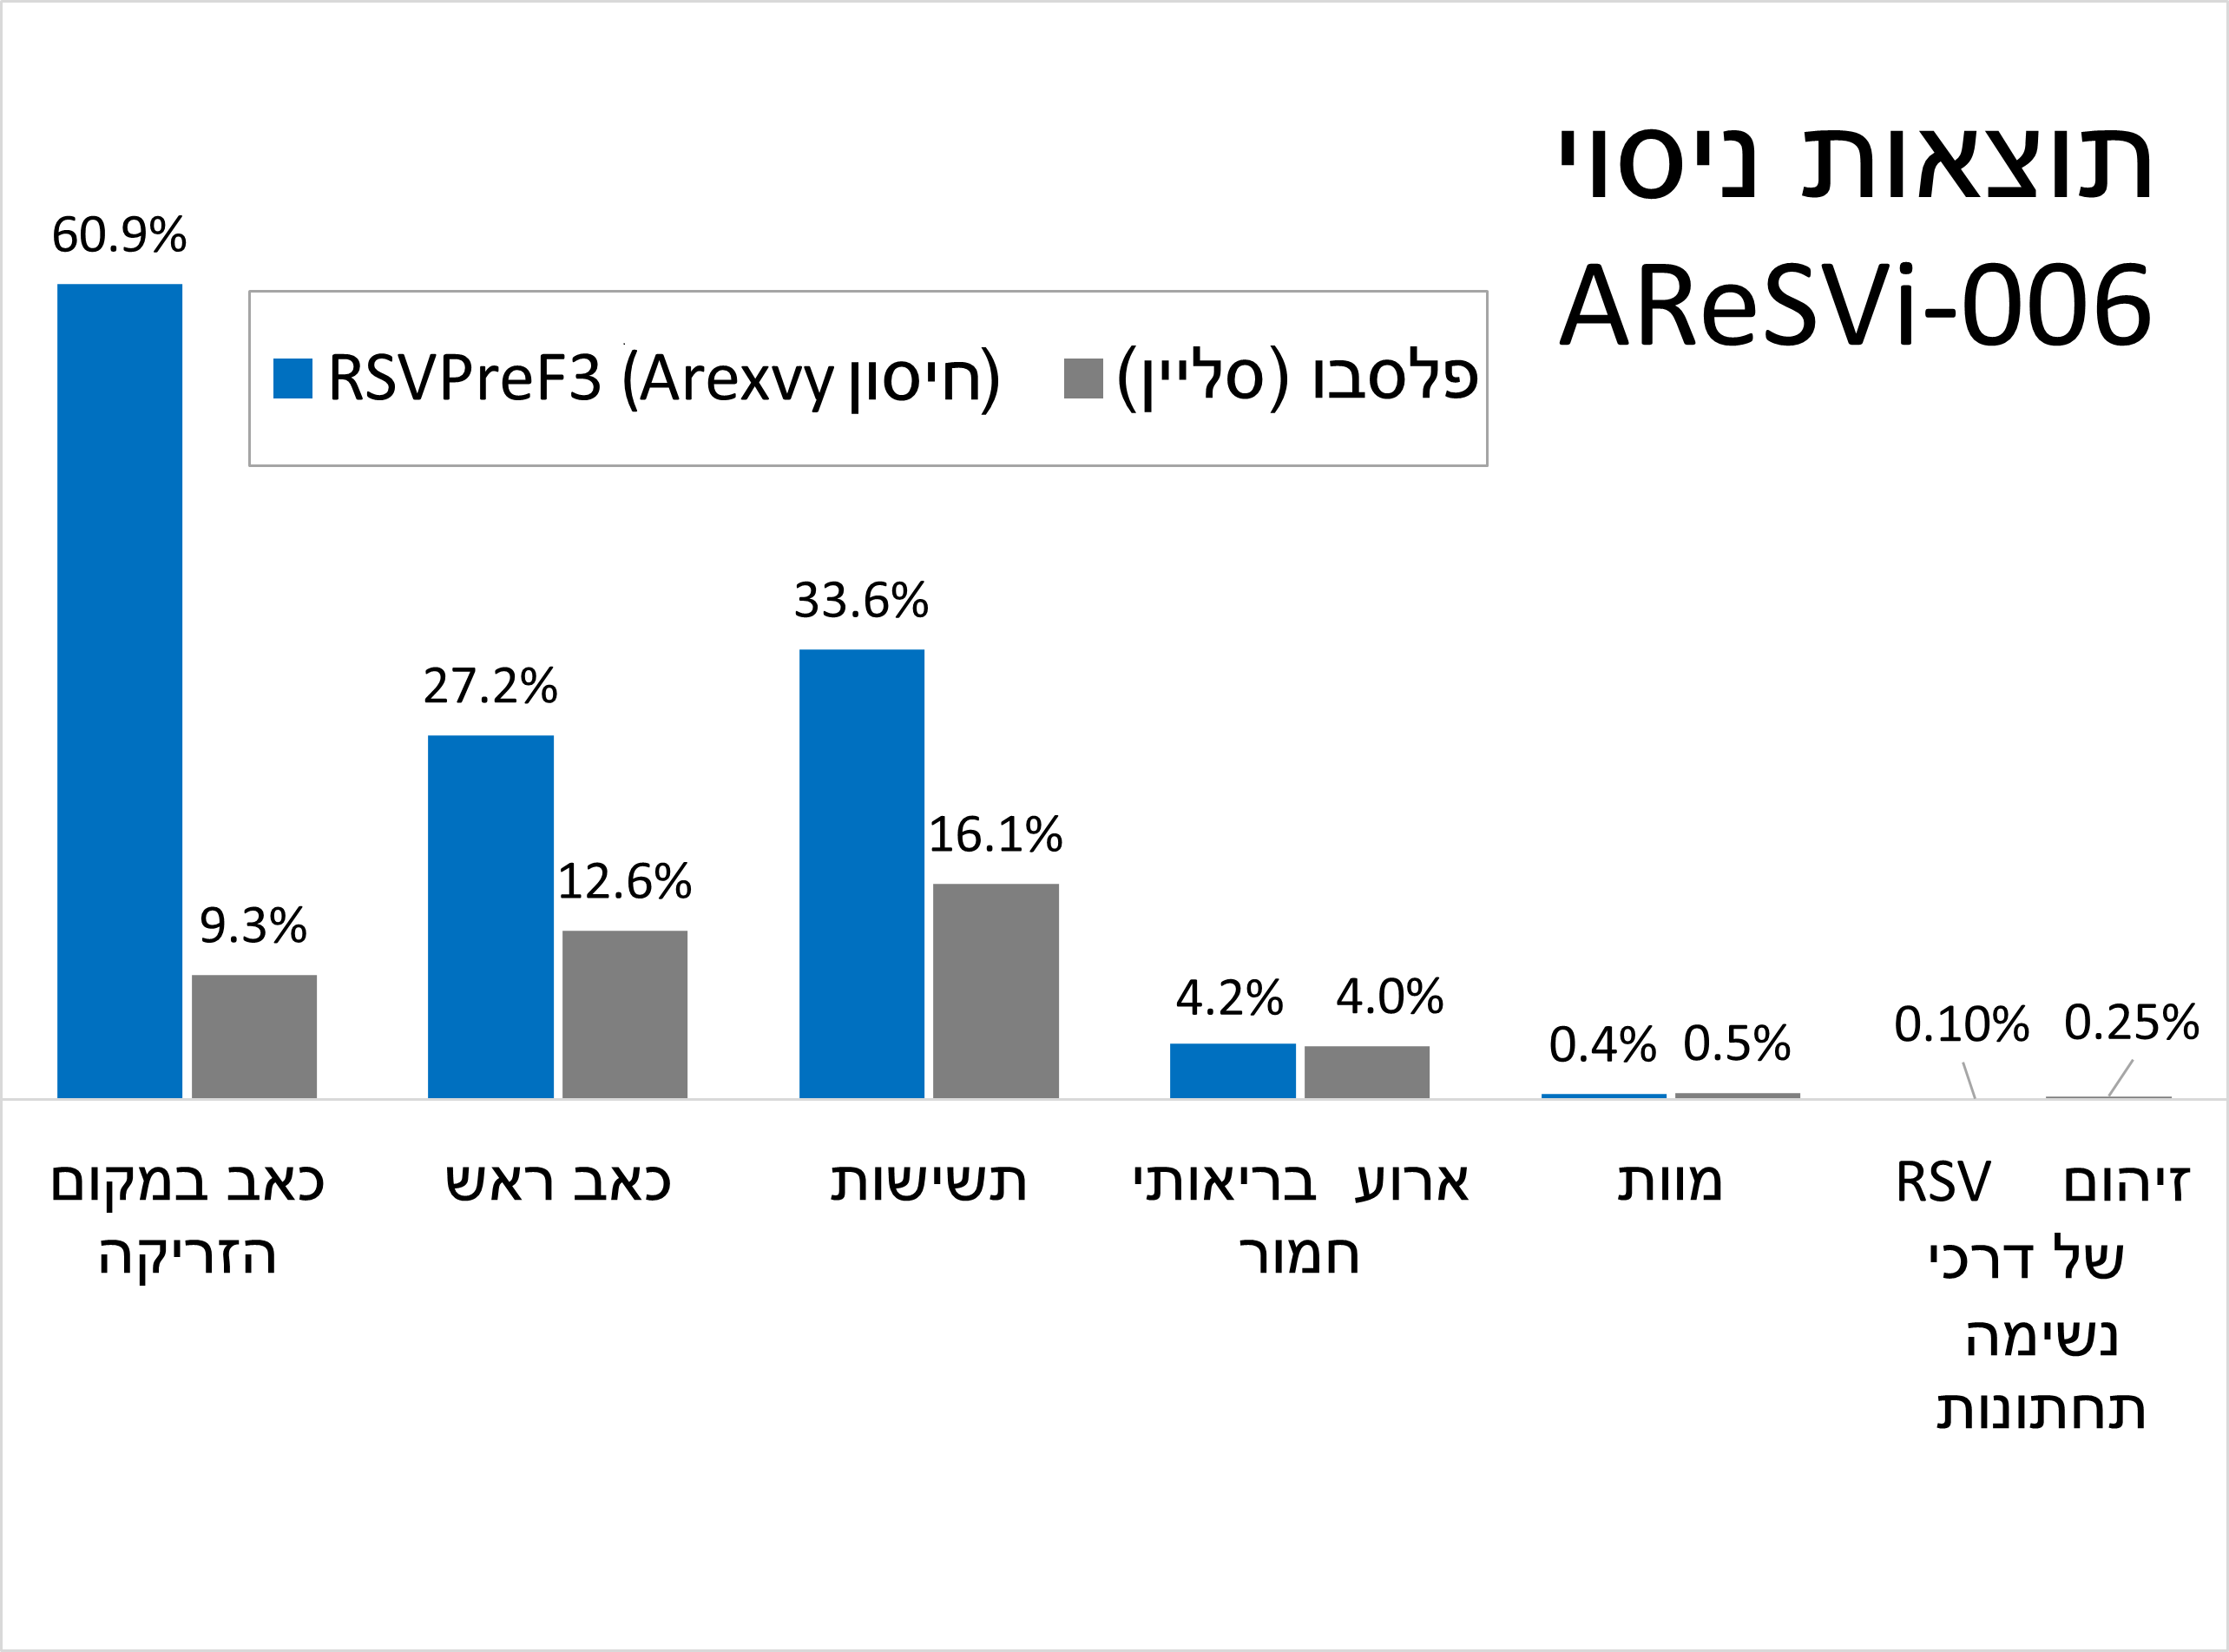
גרף עמודות המתאר את תוצאות הניסוי הקליני AReSVi-006 שבו 12,467 נבדקים קיבלו חיסון RSVPreF3 (ארקסווי) נגד וירוס RSV ו-12,499 קיבלו זריקת פלסבו (תמיסת מלח 0.9%). התוצאים ממעקב של כ-7 חודשים פורסמו על ידי פפי ואחרים ב-2023.[1]
Specialty: pharma-process